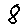
Label: 8